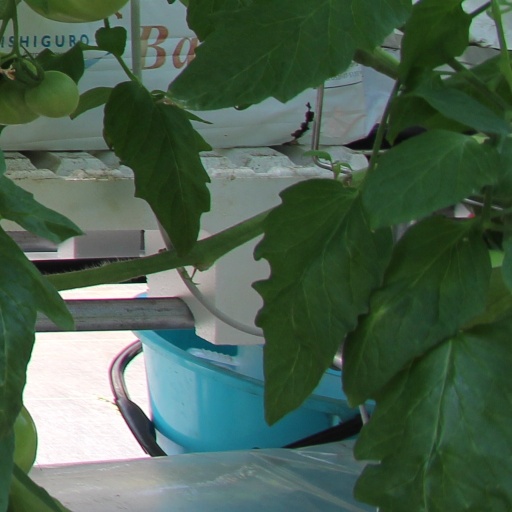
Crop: tomato